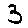
Label: 3